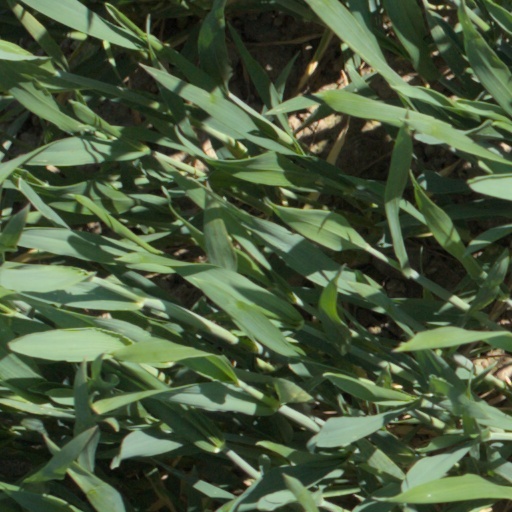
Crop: wheat